Albert Namatjira

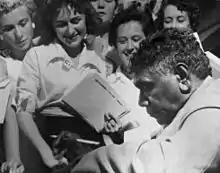
Namatjira signing autographs,

Albert Namatjira (born Elea Namatjira; 28 July 1902 – 8 August 1959) was an Arrernte painter from the MacDonnell Ranges in Central Australia, widely considered one of the most notable Australian artists. As a pioneer of contemporary Indigenous Australian art, he was arguably one of the most famous Indigenous Australians of his generation. He was the first Aboriginal artist to receive popularity from a wide Australian audience.